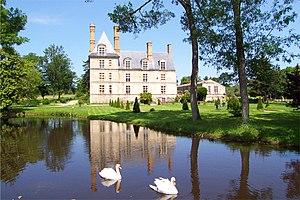
Vue principale de château des aventuriers
Cet article recense les monuments historiques de la Vendée, en France.